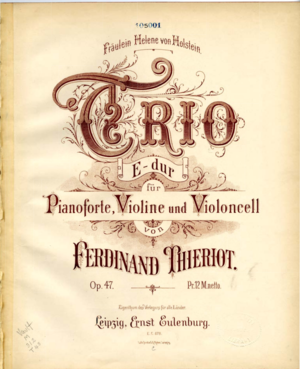
Page de titre du trio opus 47 de Ferdinand Thieriot, édition Eulenburg 1890.
Ferdinand Heinrich Thieriot est un violoncelliste et compositeur allemand.